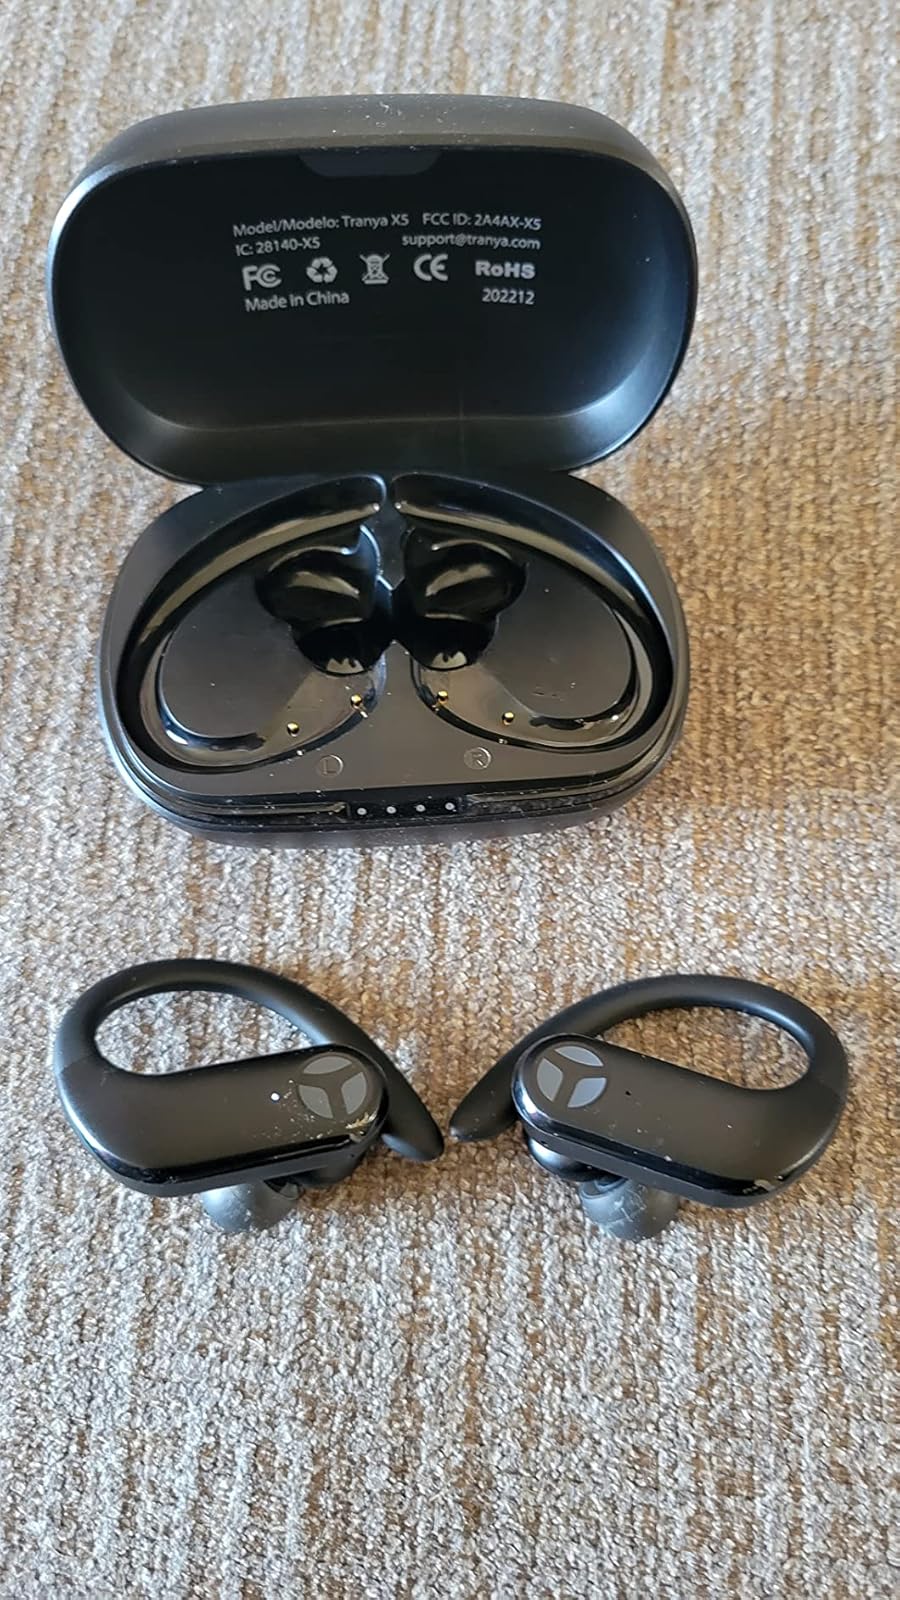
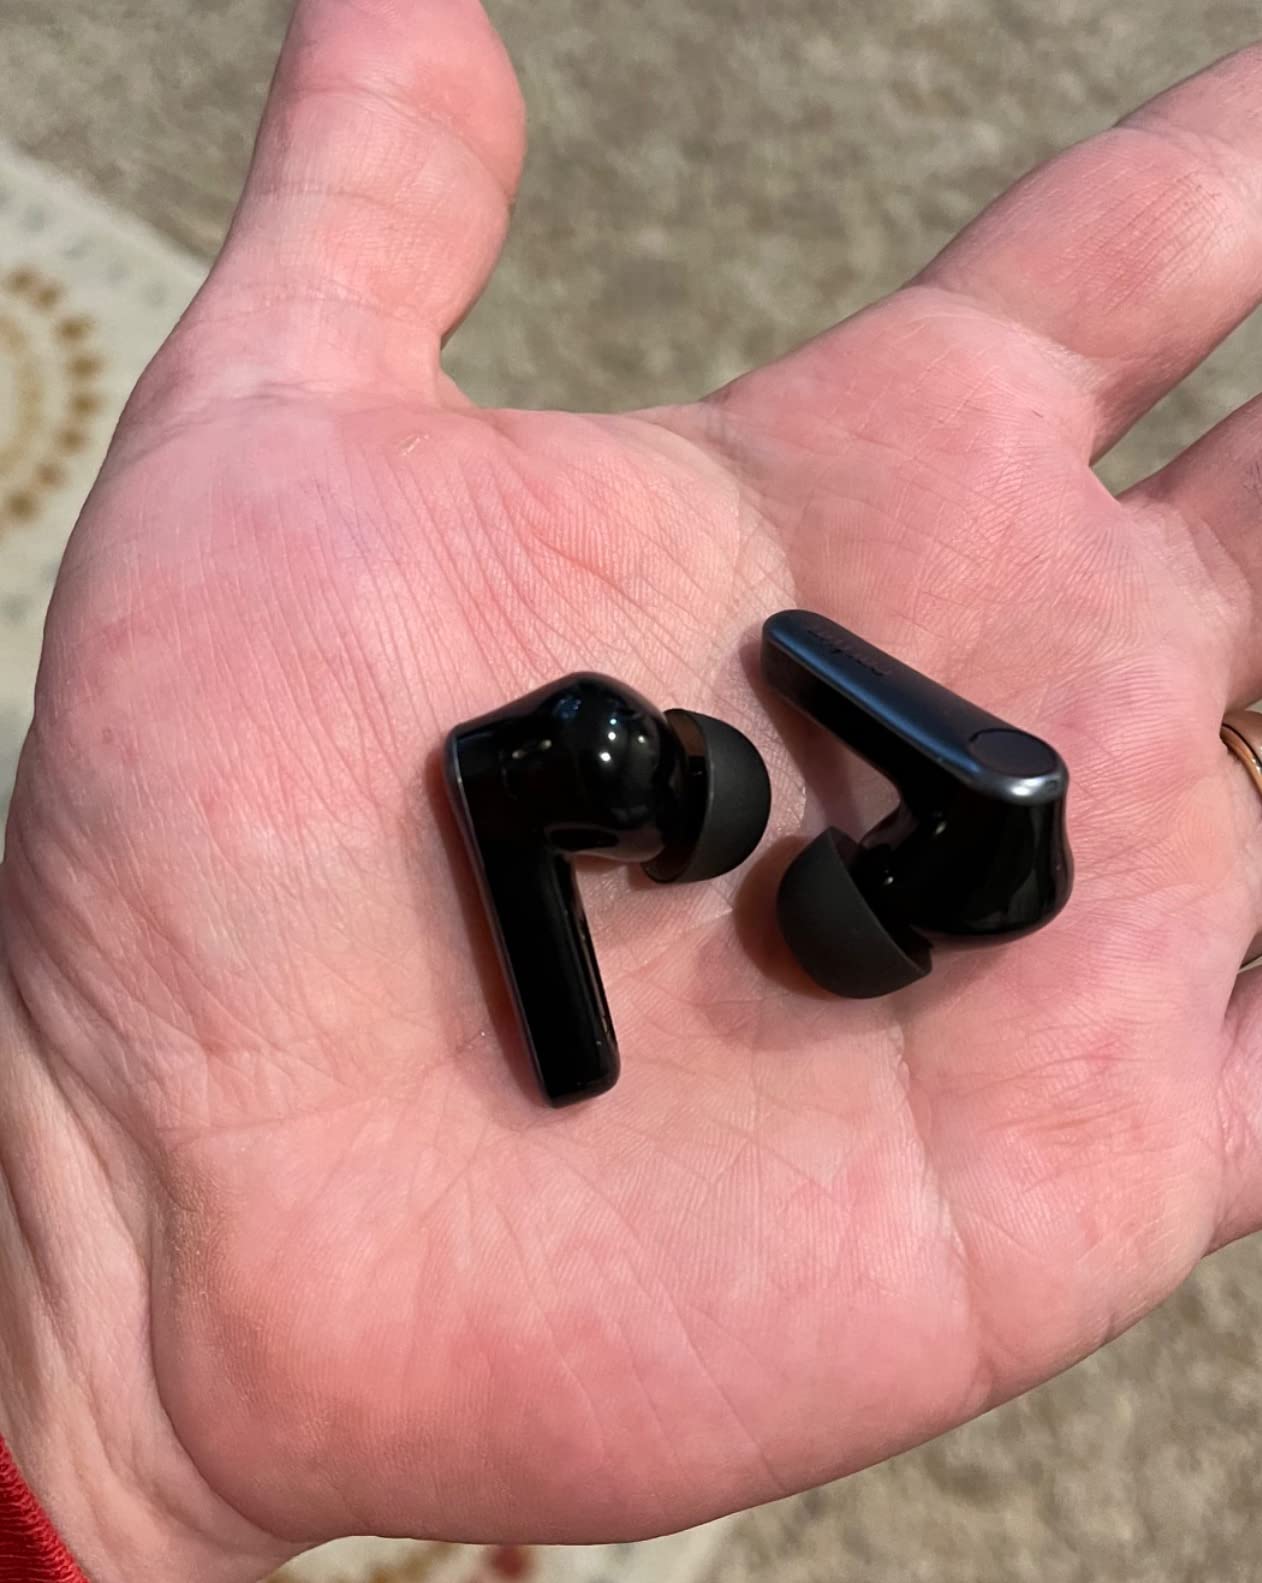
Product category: earbuds
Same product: no